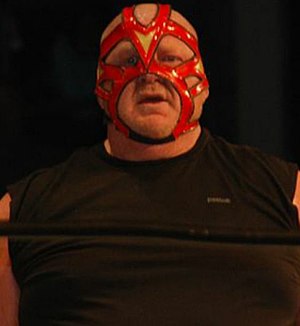
Vader
Leon Allen White, bedre kendt under ringnavnet Big Van Vader eller Vader, var en amerikansk wrestler.